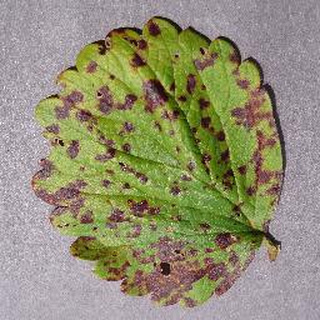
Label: strawberry_leaf_scorch